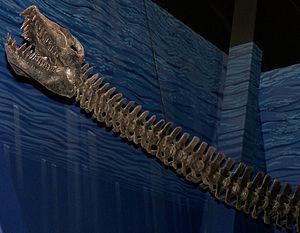
Cette liste de Plésiosaures est une liste complète des différents genres classés dans l'ordre des Plesiosauria, en excluant les termes vernaculaires. Cette liste inclut tous les genres reconnus et acceptés, mais aussi les genres aujourd'hui considérés comme invalides, douteux, ou qui ne sont pas formellement publiés, ainsi que les « synonyme Junior » et les genres qui ne font plus partie des Plésiosaures.